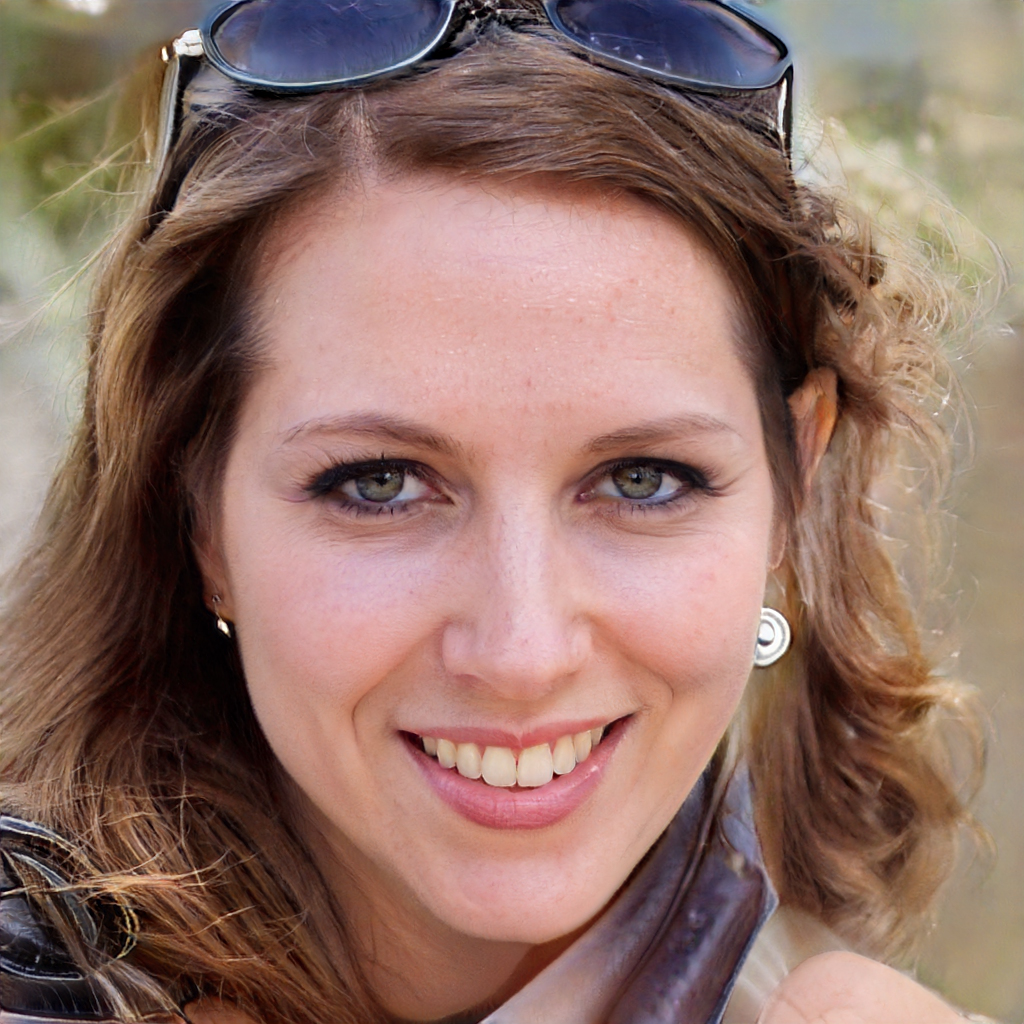
Label: No Watermark